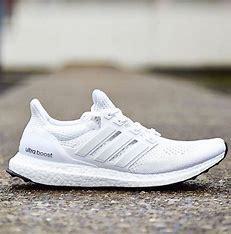
Brand: Adidas
Model: Ultraboost